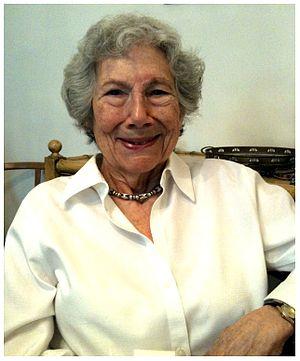
Evelyn M. Witkin est une généticienne américaine. Elle a reçu la National Medal of Science pour ses travaux sur la mutagénèse et la réparation de l'ADN.